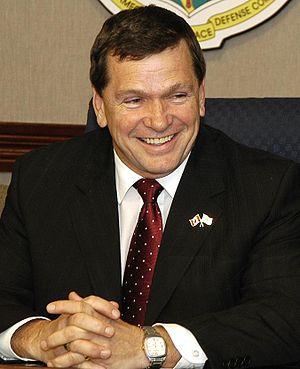
L'Université Saint-Francis-Xavier est une université canadienne, située à Antigonish, en Nouvelle-Écosse. Ouverte en 1853, elle compte 4 500 étudiants en 2012. Elle offre des programmes de premier cycle en lettres et sciences humaines, en sciences, en éducation, en commerce et en systèmes d'information, des programmes d'études avancées en sciences humaines, en éducation et en sciences ainsi que des programmes menant à des certificats et à des diplômes dans différentes disciplines.
Francis « Frank » Joseph McKenna, né le 19 janvier 1948 à Apohaqui, est un homme politique et diplomate canadien.
Le premier ministre du Nouveau-Brunswick [en anglais : Premier of New Brunswick est le chef du gouvernement de la province canadienne du Nouveau-Brunswick. Le premier ministre préside le Conseil exécutif en tant que premier ministre de la Reine. Blaine Higgs est l'actuel premier ministre du Nouveau-Brunswick.